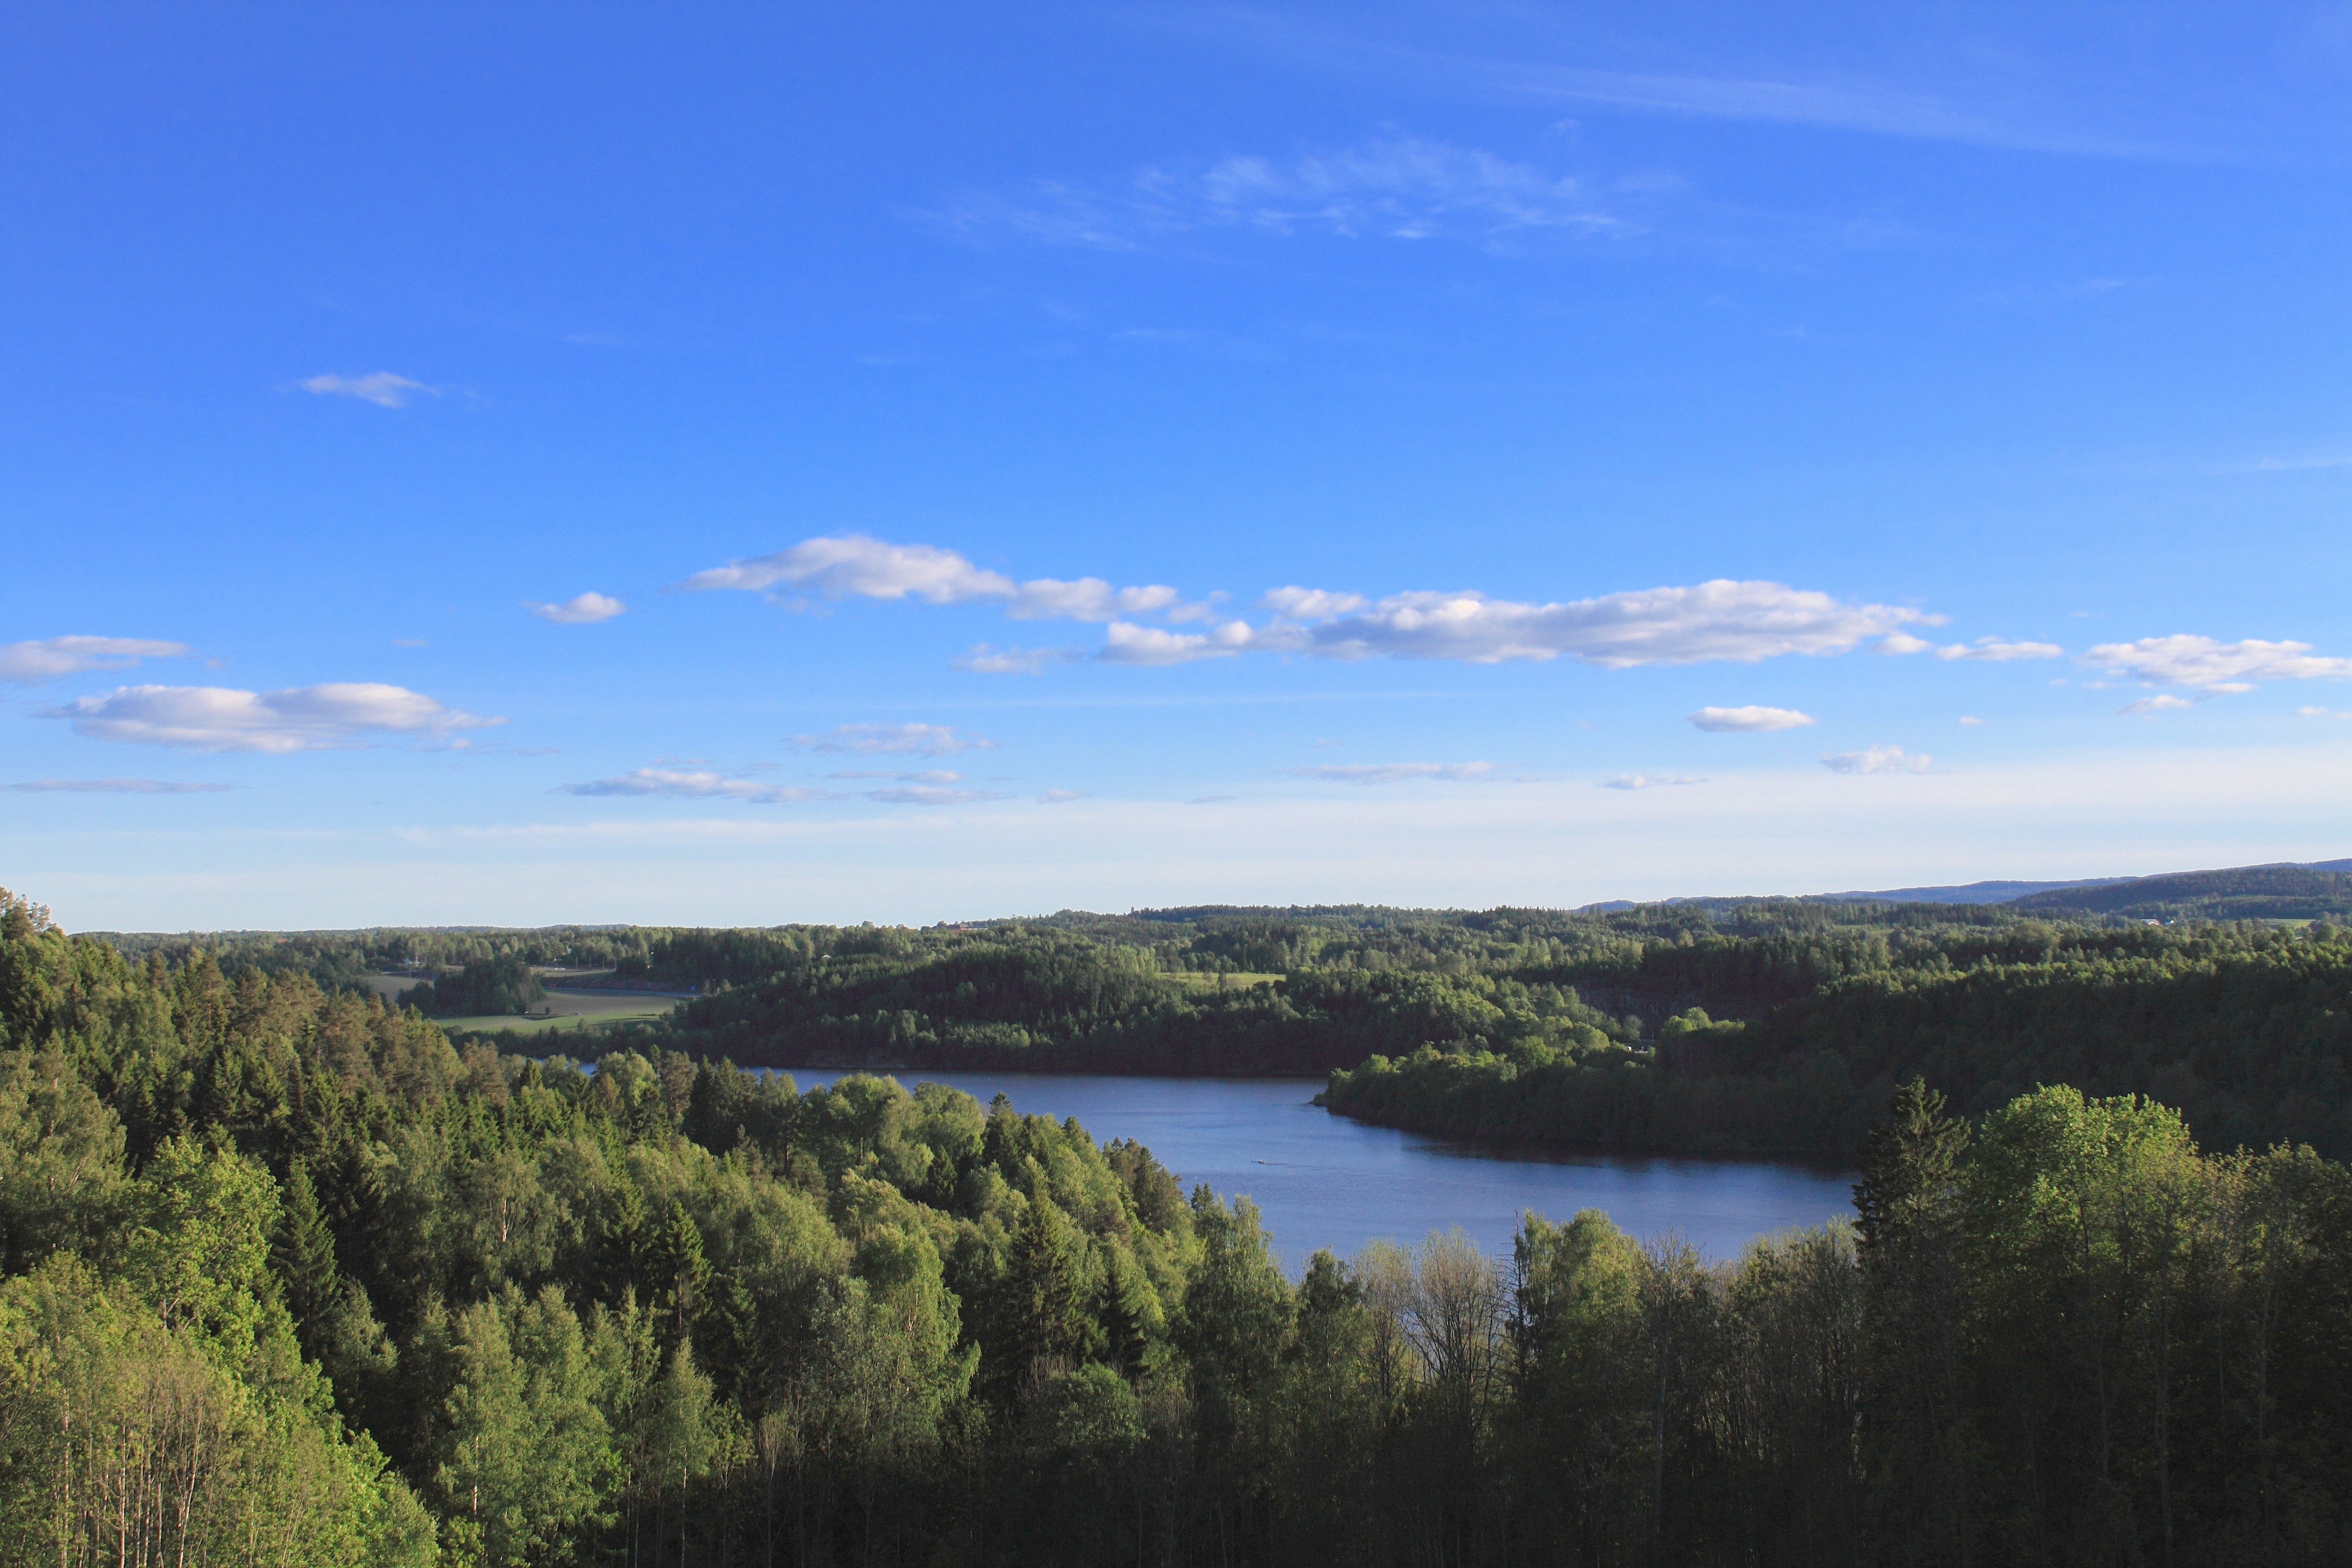
landscape, water, forest, wilderness, mountain, cloud, sky, countryside, hill, lake, country, summer, spring, reflection, scenic, reservoir, body of water, trees, woods, clouds, wetland, plateau, vista, habitat, loch, ecosystem, norway, natural environment, geographical feature